Selfridges

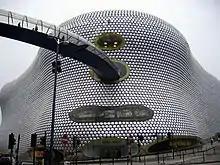
Selfridges Building, Birmingham

Plans for expansion and additional stores continued soon after. Desired locations included Leeds, Liverpool, Dublin and Glasgow. The company purchased a site in Glasgow in 2002 and announced a new 200,000 sq ft Scottish flagship store was due to open in 2007. The following year all expansion plans were put on hold as the company began negotiations to sell the business. The Glasgow site was eventually sold off in 2013 and no plans to open any future stores has been announced - as of 2023.